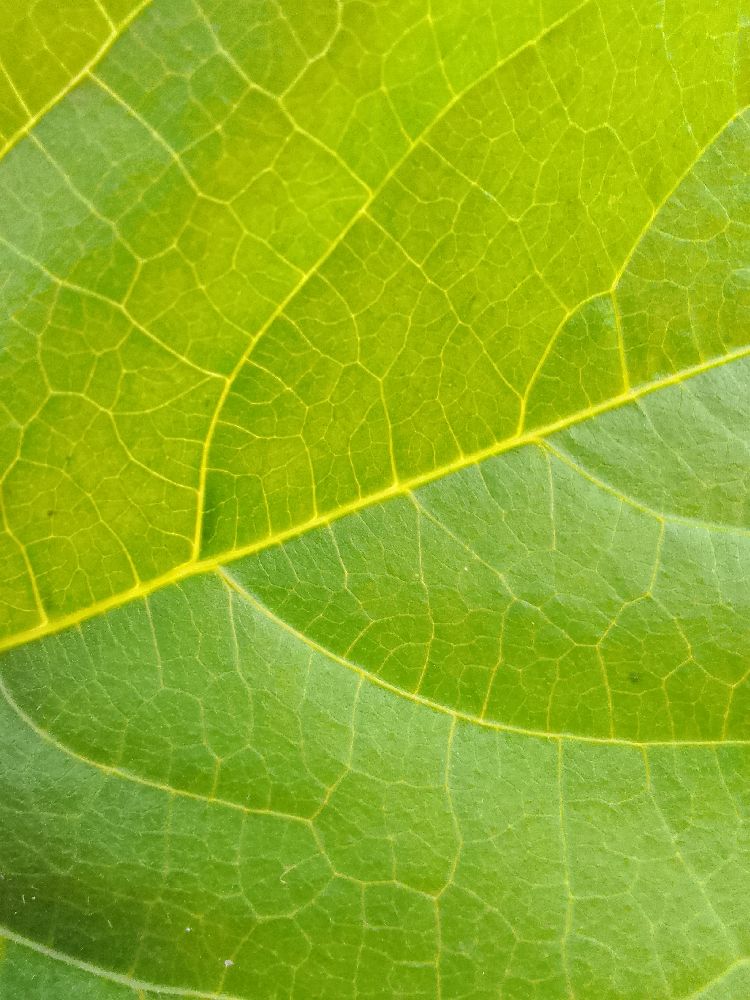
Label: healthy